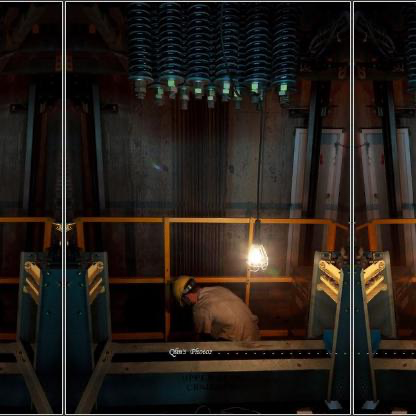
Objects in the image:
label: helmet